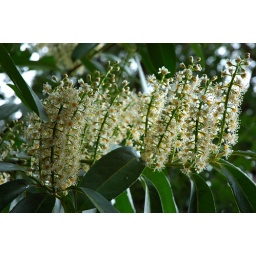
Spring comes in like ballet dancers in Swan Lake, white flowering trees in Seattle, Washington, USA